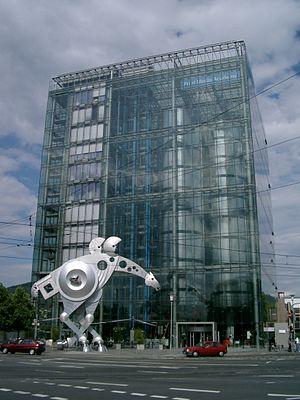
Heidelberger Druckmaschinen AG est une entreprise allemande de génie mécanique fondée en 1850, produisant entre autres de la presse offset à feuilles, et leader mondial sur ce secteur. Le siège social se situe à Heidelberg.
Bien que la ville ait été mentionnée pour la première fois dans un document officiel en 1196, l'histoire d'Heidelberg est cependant beaucoup plus ancienne et remonte à l’époque des Celtes et des Romains. Le château est apparu au XIIIᵉ siècle. Heidelberg a ensuite été méthodiquement aménagée et elle est devenue la résidence des comtes palatins du Rhin. C’est ainsi que la ville a connu la prospérité, en tant que capitale du Palatinat du Rhin, durant environ 500 ans. L’université de Heidelberg a été fondée en 1386, ce qui fait d’elle la plus ancienne université d’Allemagne. En 1693, lors de la guerre de Succession Palatine, les troupes françaises ont détruit Heidelberg. La ville a été reconstruite dans un style baroque d’après des plans datant du Moyen Âge. En 1720, la résidence des Princes-Électeurs palatins a été transférée de Heidelberg à Mannheim. En 1803, le pays de Bade a acquis Heidelberg. Au XIXᵉ siècle, des poètes et des penseurs qui ont séjourné dans la ville l’ont nommée « ville du romantisme ». Heidelberg est devenue une des villes universitaires les plus importantes et une destination de voyage appréciée.
La Bertha Benz Memorial Route est une route touristique allemande ou route à thème dans le Bade-Wurtemberg et membre de la Route Européenne du Patrimoine Industriel. Depuis son ouverture en 2008, on peut suivre les traces du premier voyage longue distance en voiture effectuée par Bertha Benz et deux de ses fils en 1888.